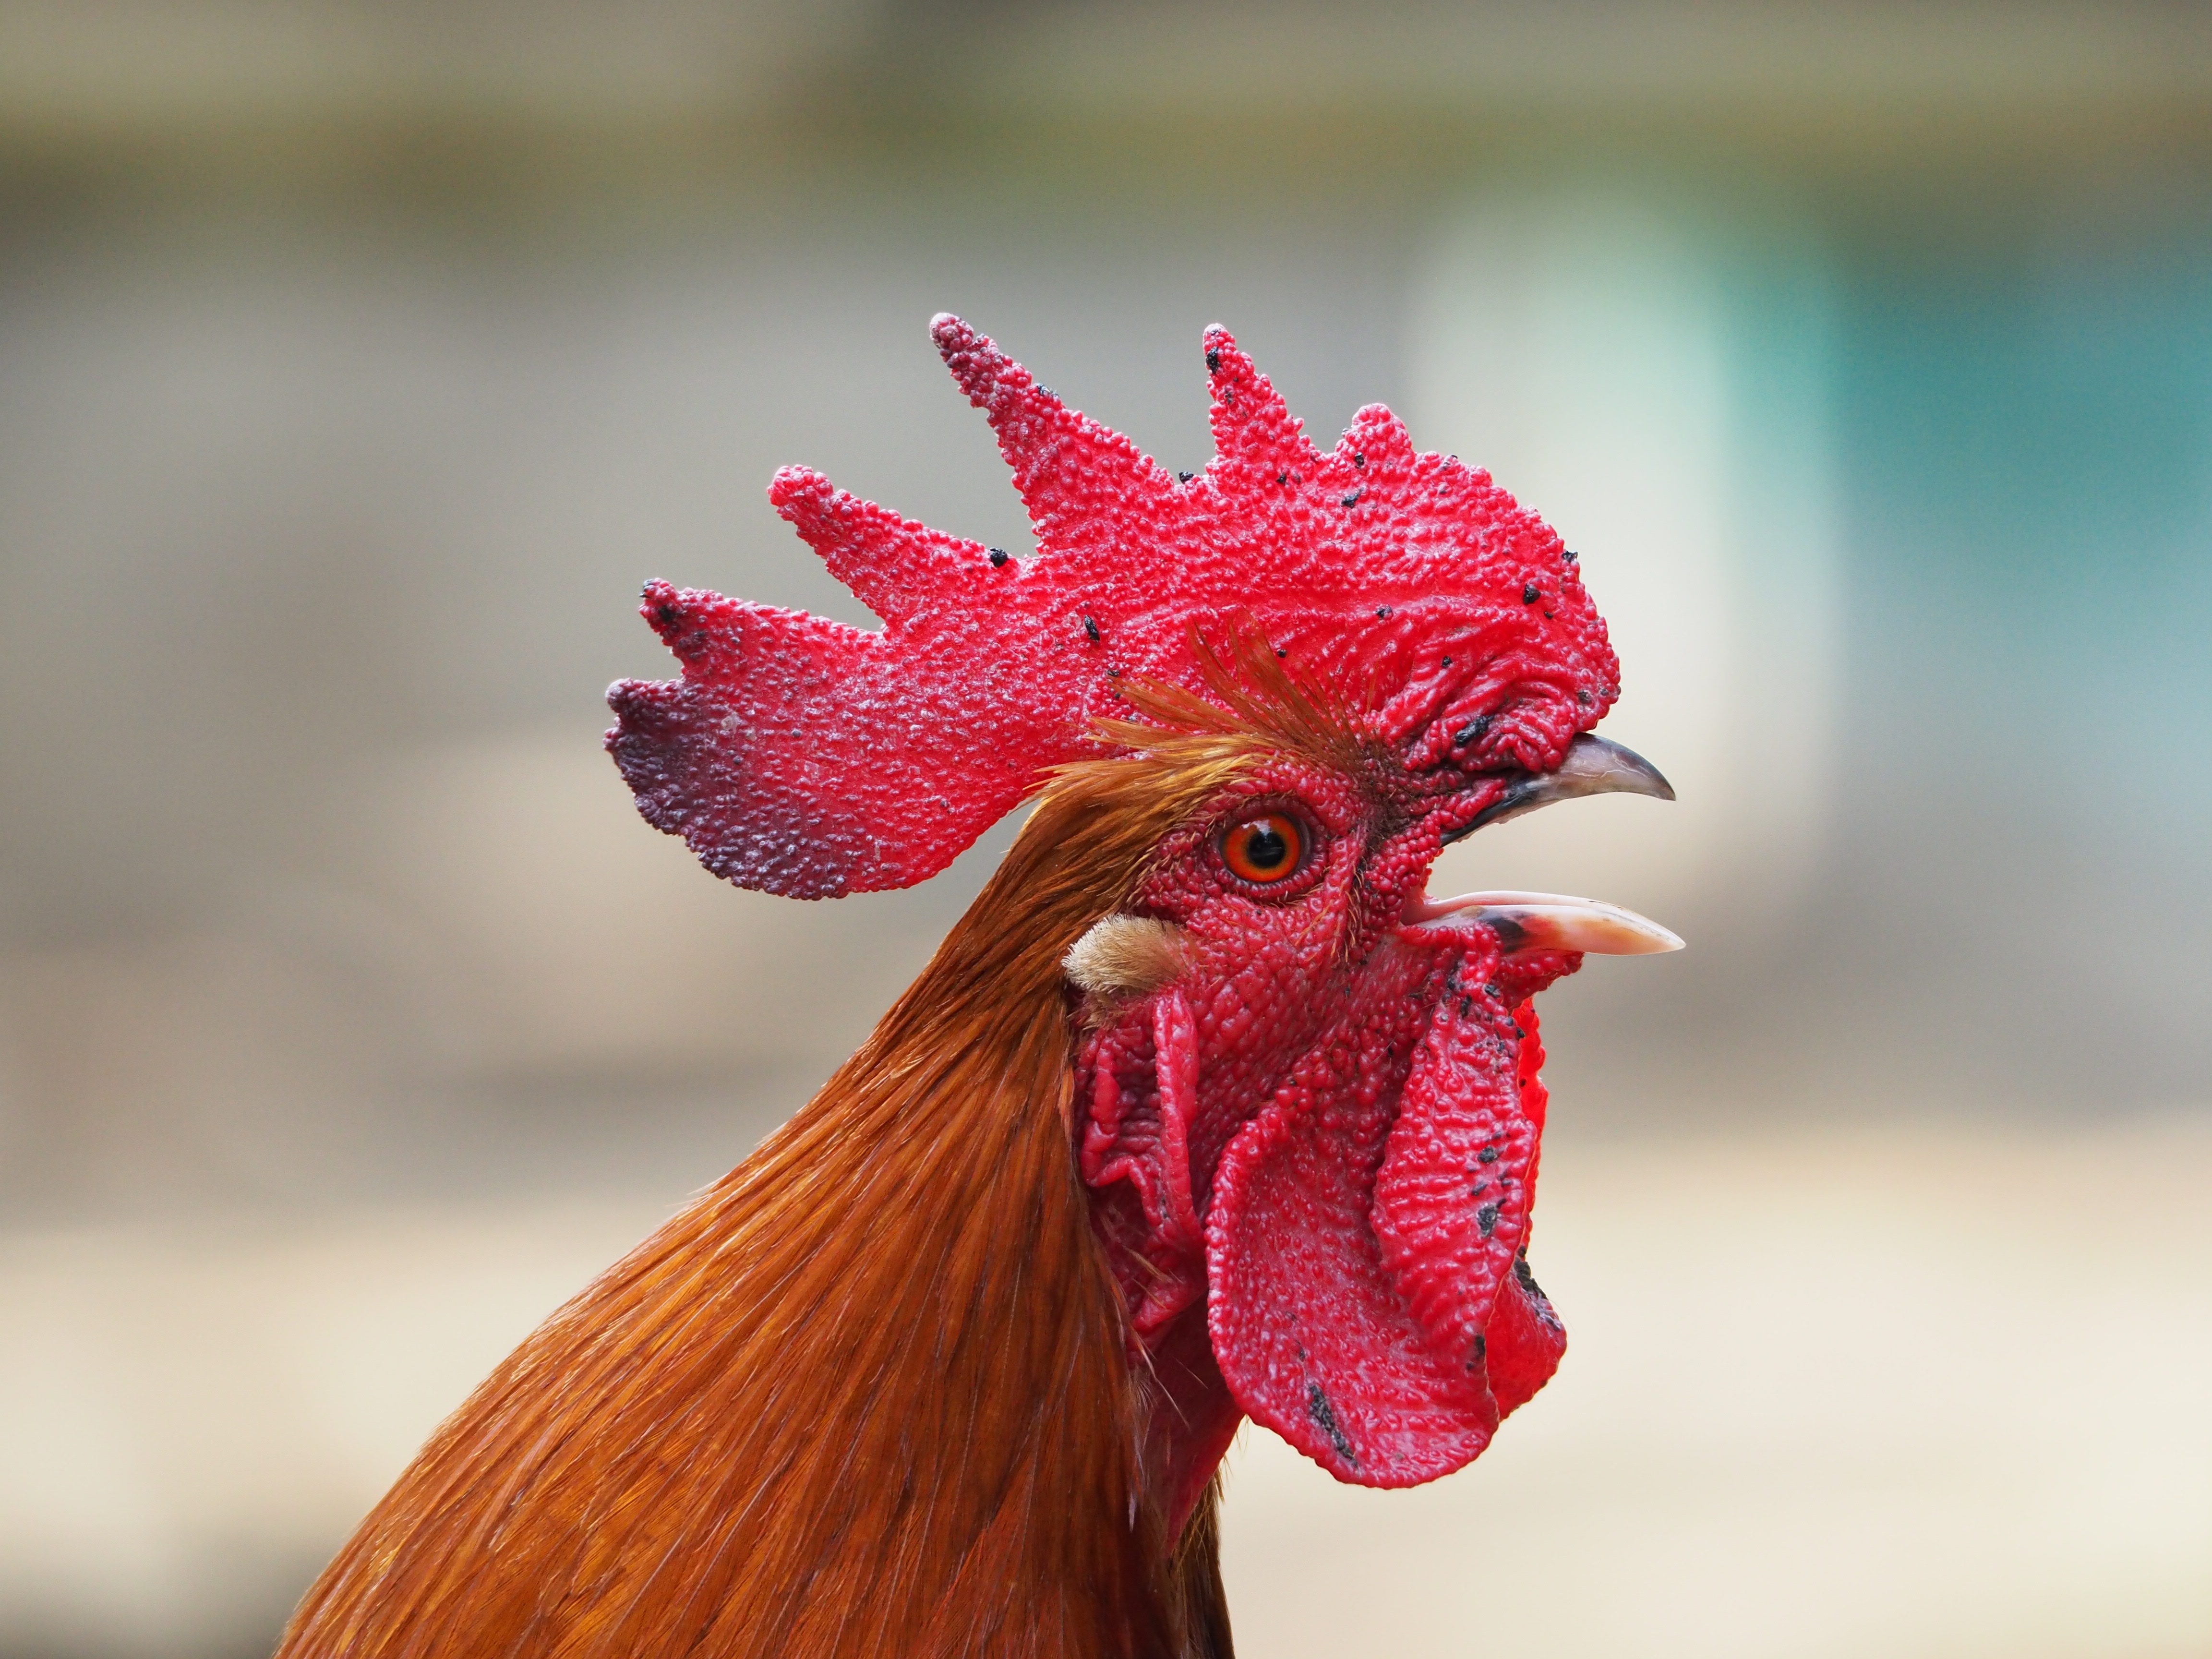
bird, flower, red, beak, chicken, rooster, close up, galliformes, vertebrate, crows, mohawk, phasianidae, macro photography, comb, haan